Aliens: Colonial Marines

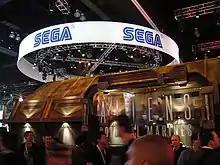
"Colonial Marines" was presented at E3 2011 in Los Angeles.

A first-person shooter based on the "Alien" universe was confirmed to be in pre-production shortly after Sega acquired the license in December 2006. "Colonial Marines" was announced by "Game Informer" in its March 2008 issue, where its premise and intended gameplay features were revealed. It shares a title with an unrelated 2002 PlayStation 2 project by Electronic Arts and Fox Interactive that would feature a similar setting and subject matter. Originally intended to be released in 2009, "Colonial Marines" was delayed after Gearbox laid off several employees in November 2008. This led some to ask whether the game had been canceled. In the following years, few other announcements were made, although Gearbox did show some screenshots at the 2010 Penny Arcade Expo.